A Message from Mars (play)

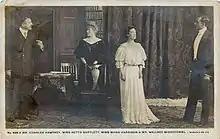
(L to R) Charles Hawtrey, Hetta Bartlett, Mona Harrison and Wallace Widdecombe in "A Message from Mars" (1905)

A Message from Mars is a play by Richard Ganthony, first performed at London's Avenue Theatre in November 1899.